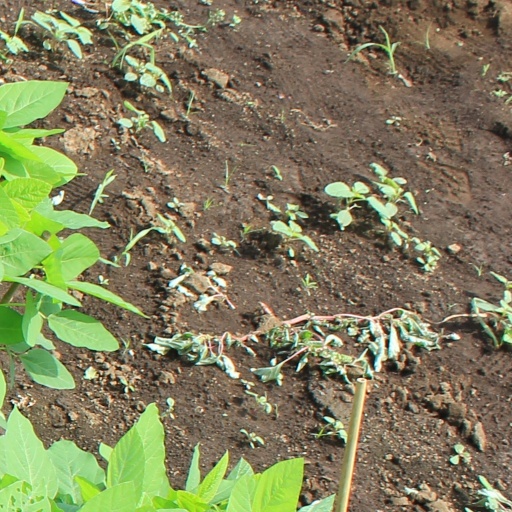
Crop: soybean